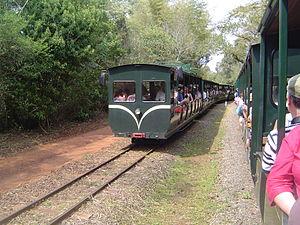
La province de Misiones est une province d'Argentine située dans le nord-est du pays. Elle est bordée à l'ouest par le Paraguay, à l'est du nord au sud par le Brésil et au sud-ouest par la province de Corrientes.